Phaéton (trotter horse)

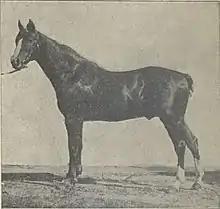

Phaéton was born in 1871 in Saint-André-de-Bohon, near Carentan, at the home of breeder Jules Lécuyer, in the Manche department of Normandy, France. He came from a cross between trotter and galloper (Thoroughbred), which Paul Guillerot called a "direct or reverse cross". Unlike many horses from this type of crossbreed, Phaéton has retained an aptitude for trotting only.